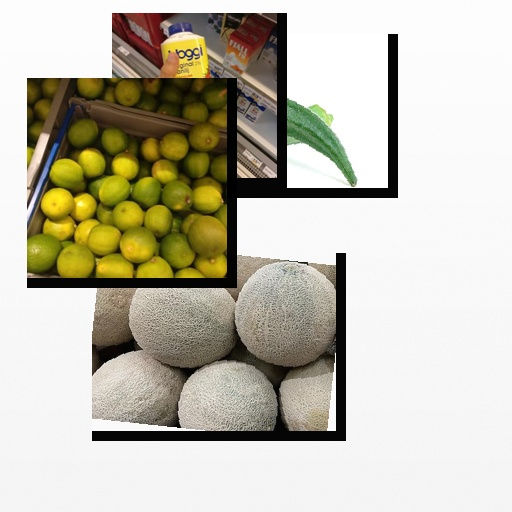
Food items: lime, okra, cantaloupe, strawberry_yogurt